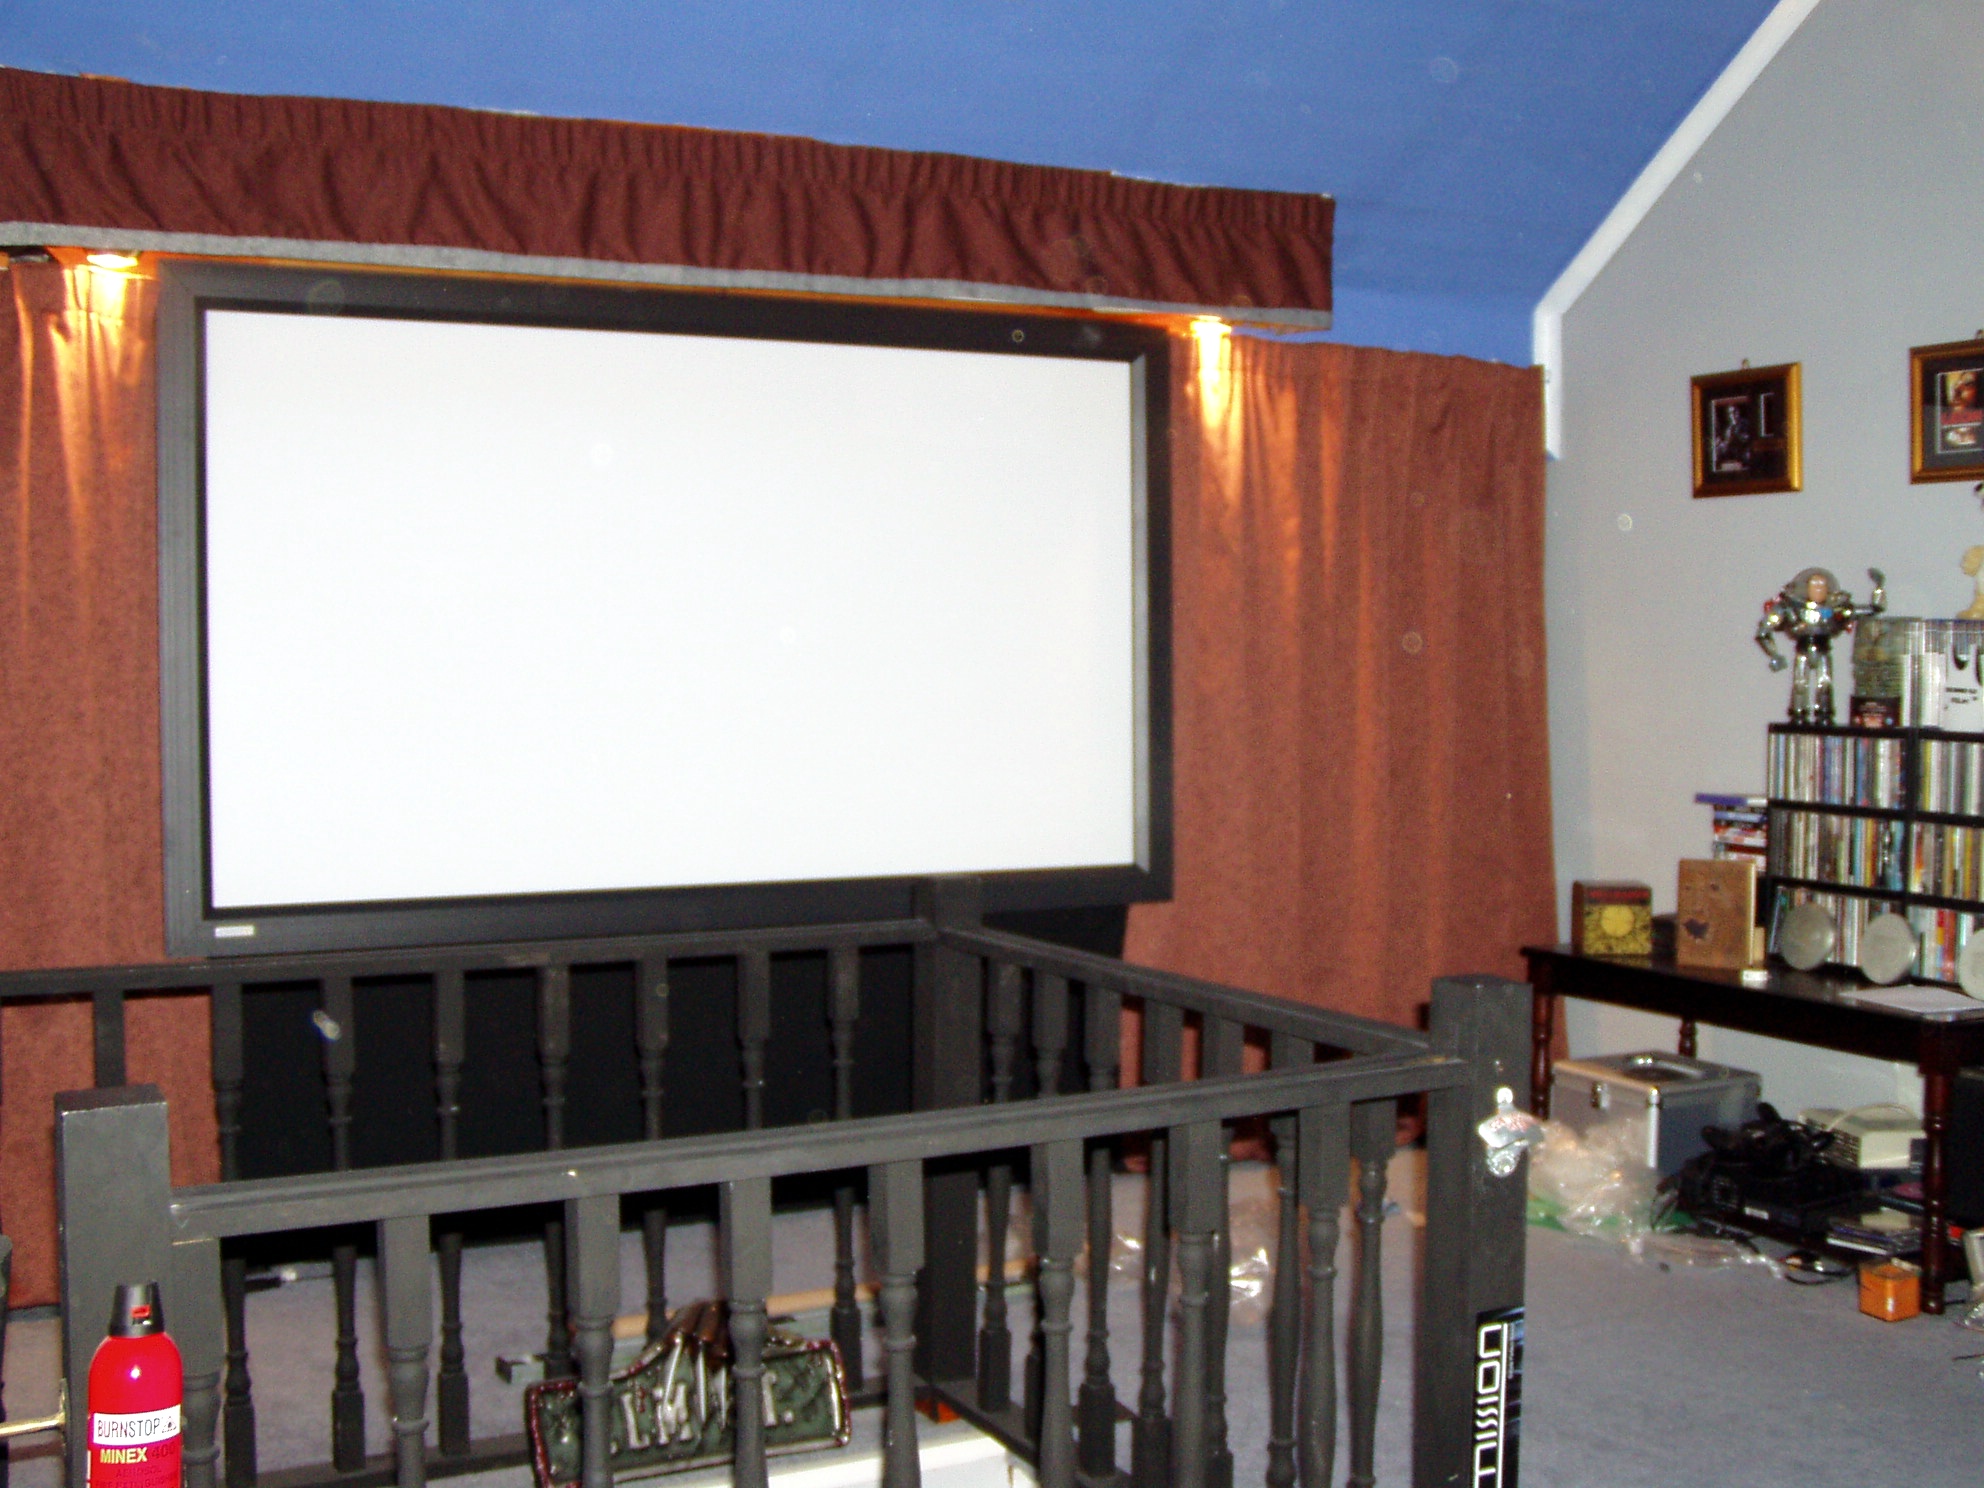
window, facade, property, room, interior design, window covering